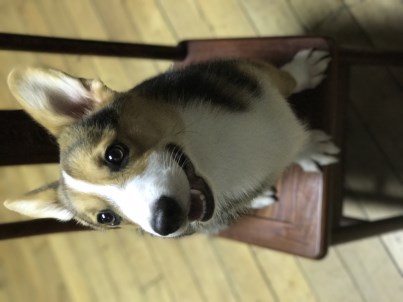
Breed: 2909-n000116-Cardigan